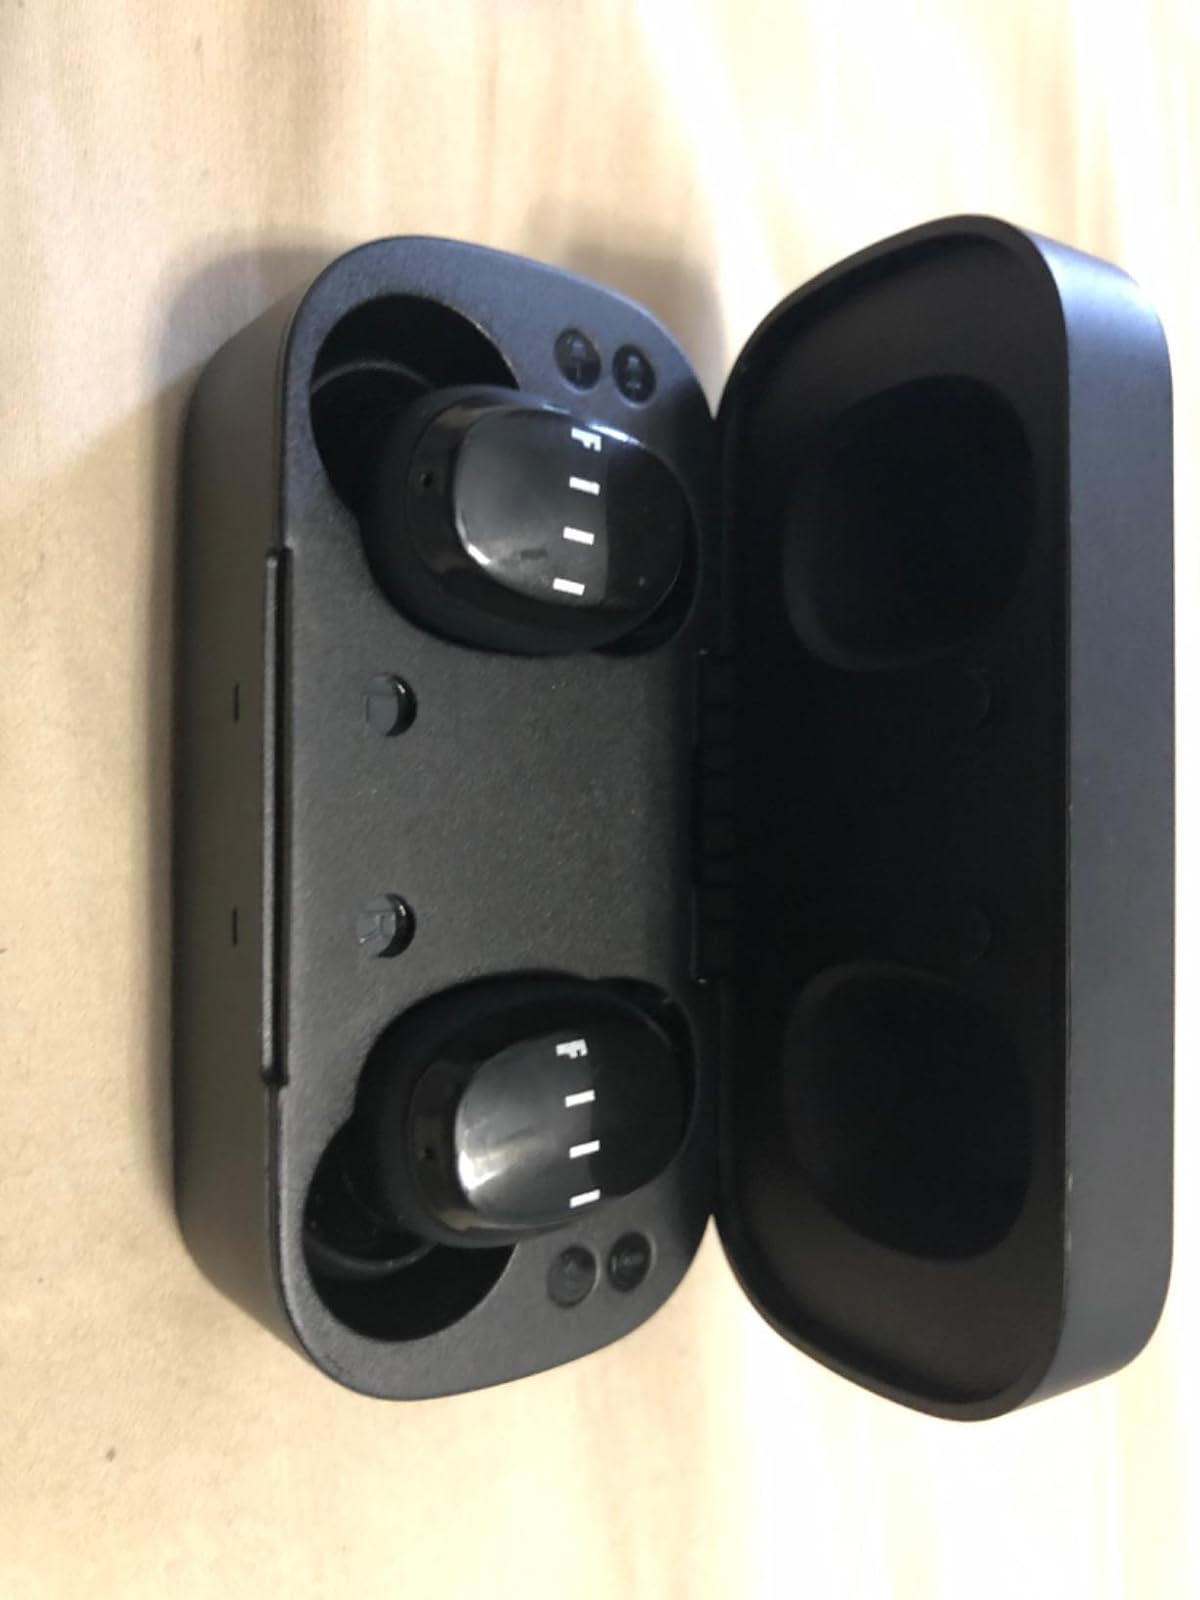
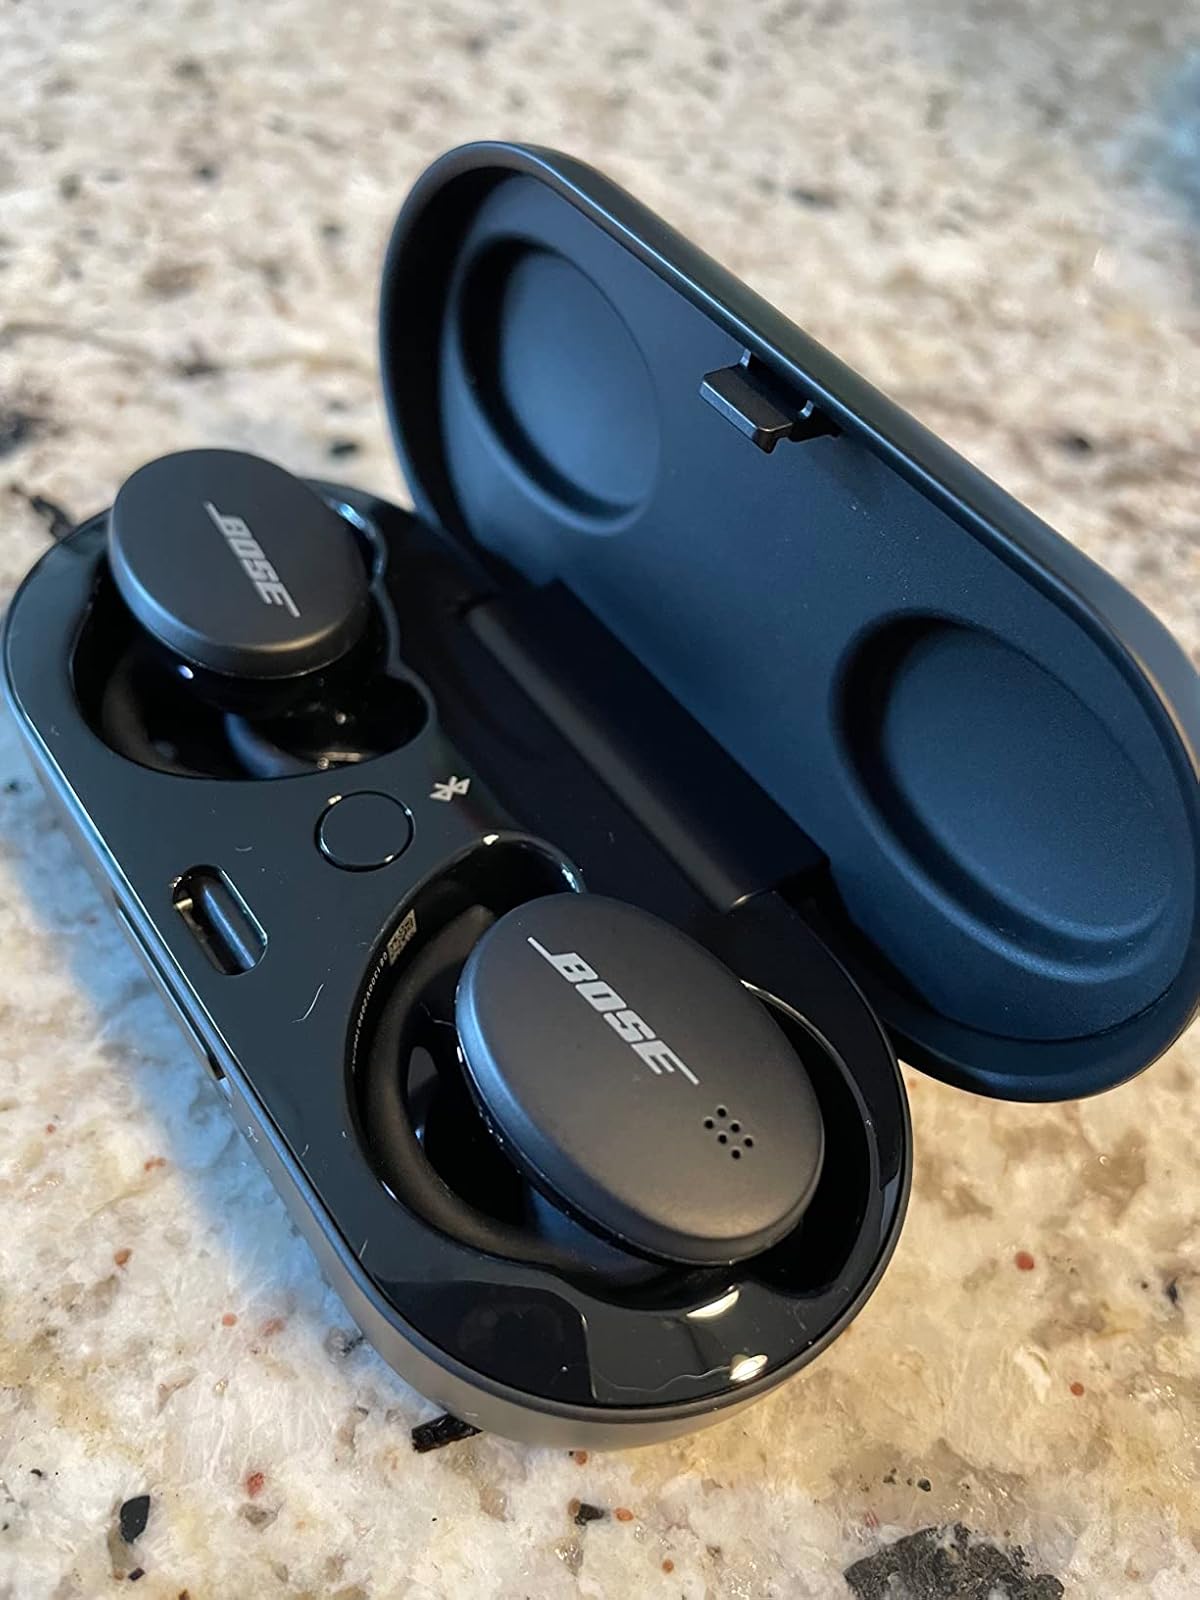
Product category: earbuds
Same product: no